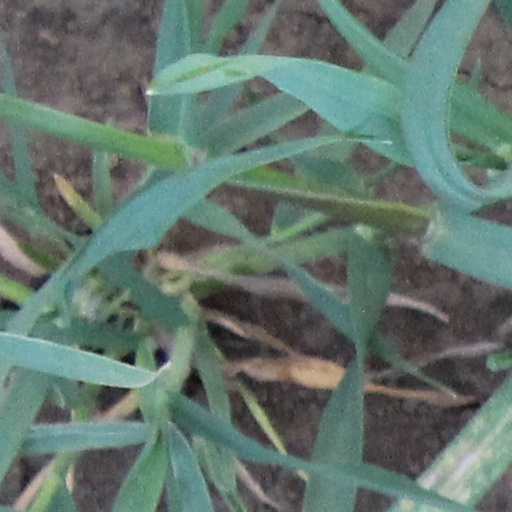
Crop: wheat